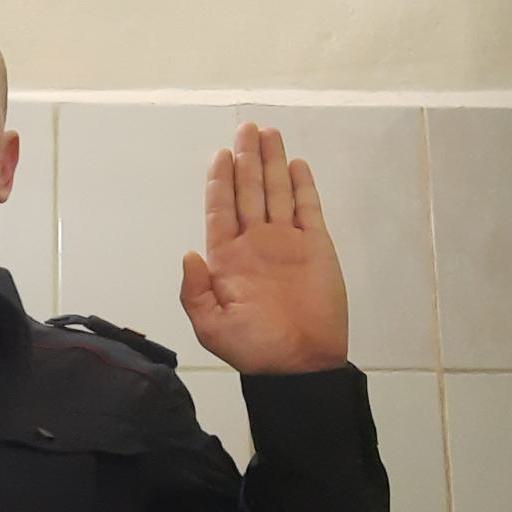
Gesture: stop